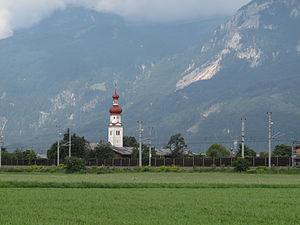
Radfeld est une commune autrichienne du district de Kufstein dans le Tyrol.